Deutz-Fahr

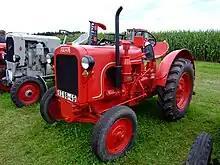
Fahr F22

An early attempt at building a tractor came in 1919 with the “Deutzer Trekker.” The real breakthrough occurred in the 1930s with the F2M 315 and the successful F1M 414 (nicknamed “Elfer-Deutz”), of which over 12,000 units were produced.